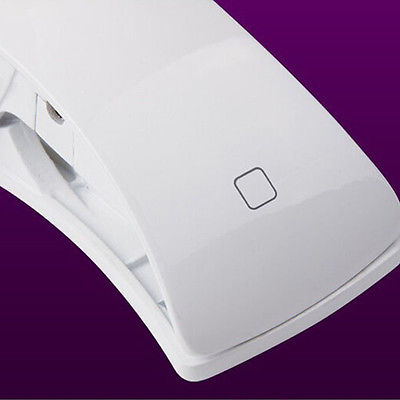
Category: lamp